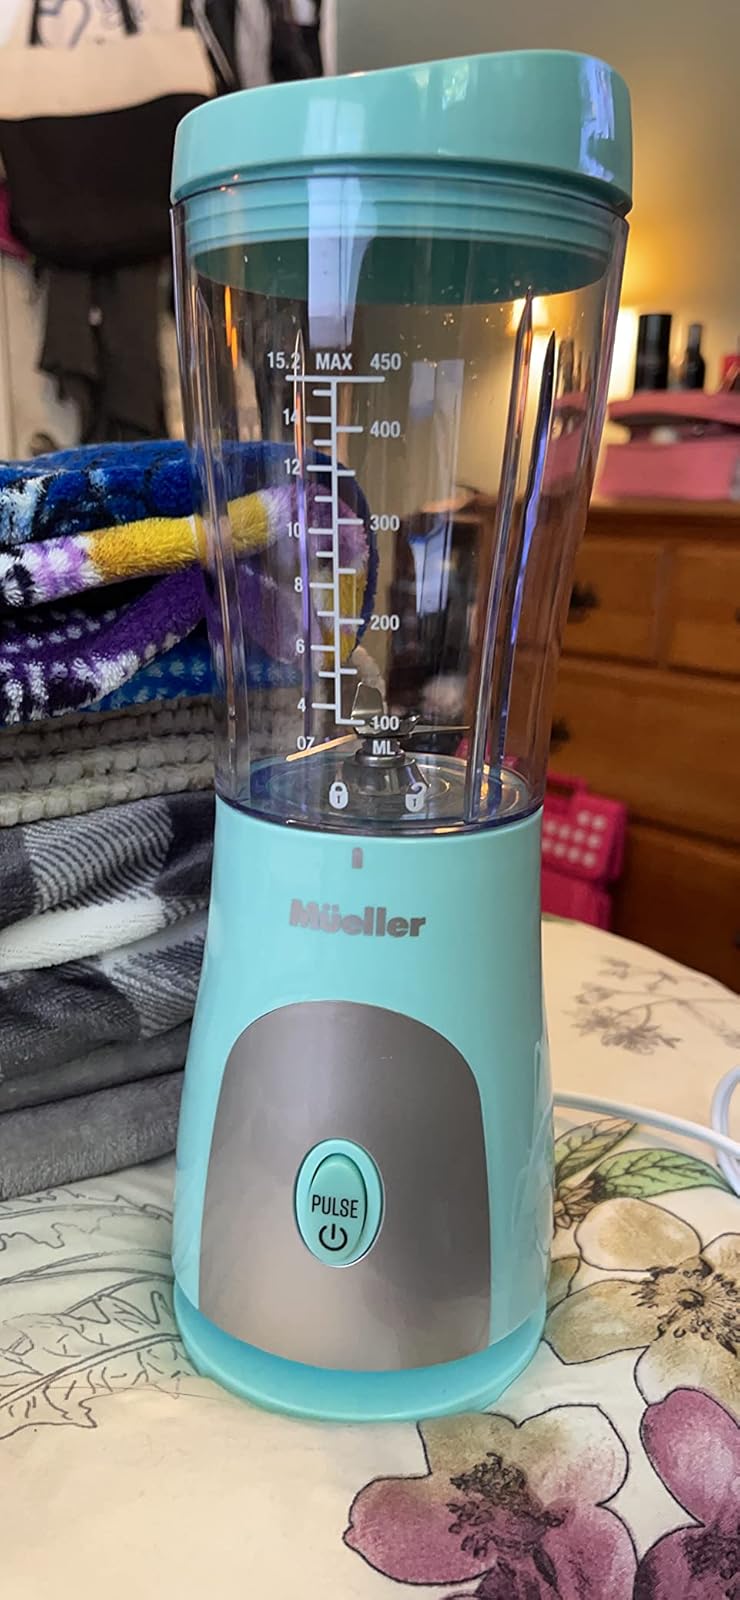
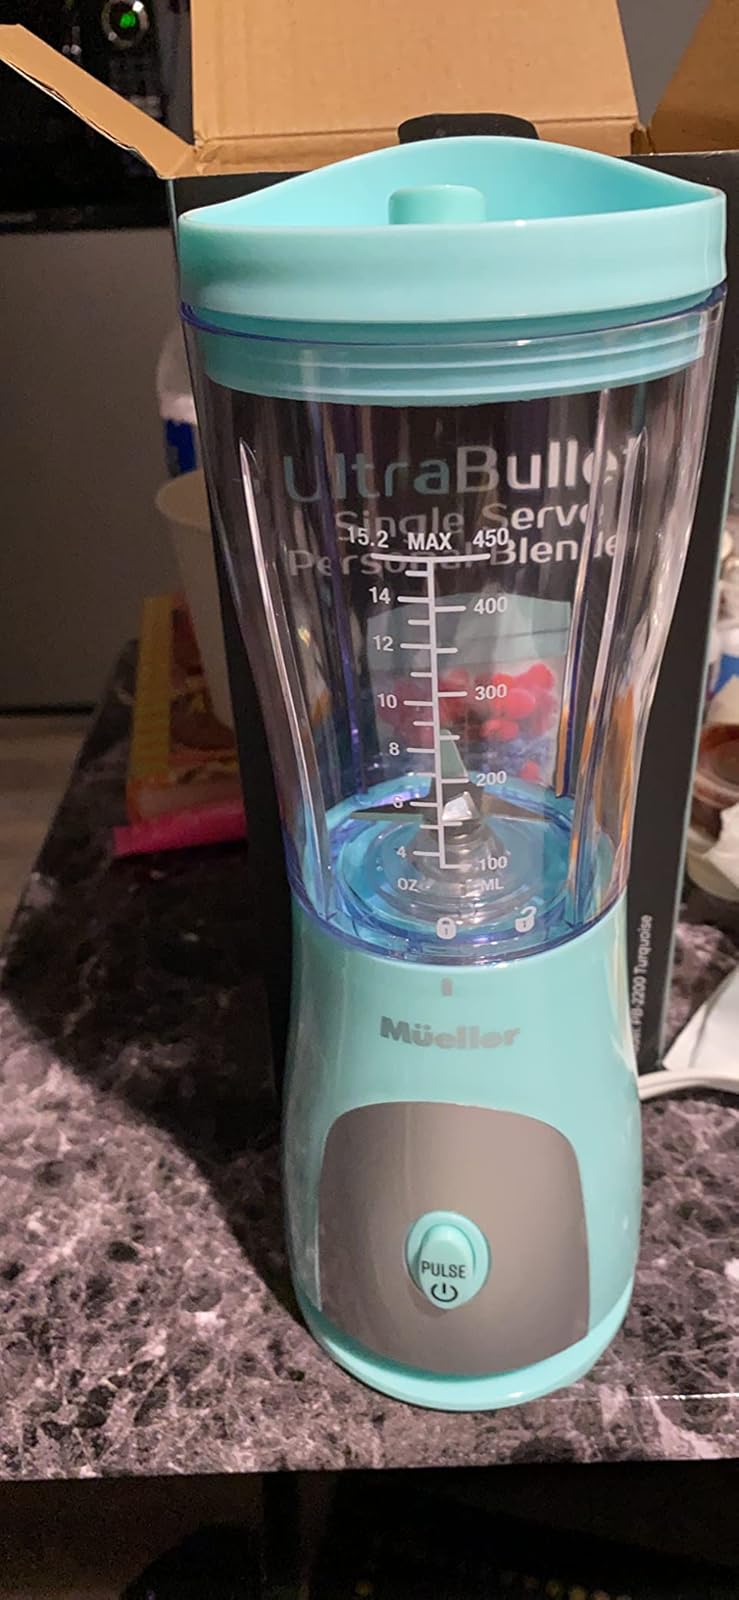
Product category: items_blender
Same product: yes